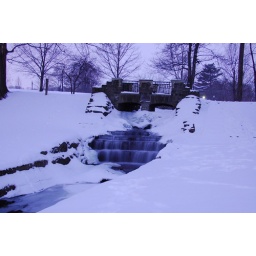
bridge over frozen water